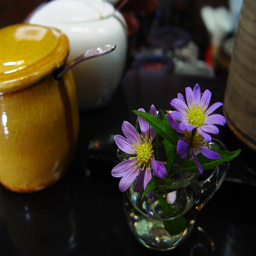
A table topped with a vase filled with purple flowers.
A small glass vase with purple flowers in it
A glass vase of flowers on a table.
A vase with an arrangement of purple daisies in it.
A flower in a glass of water on a table with other jars.